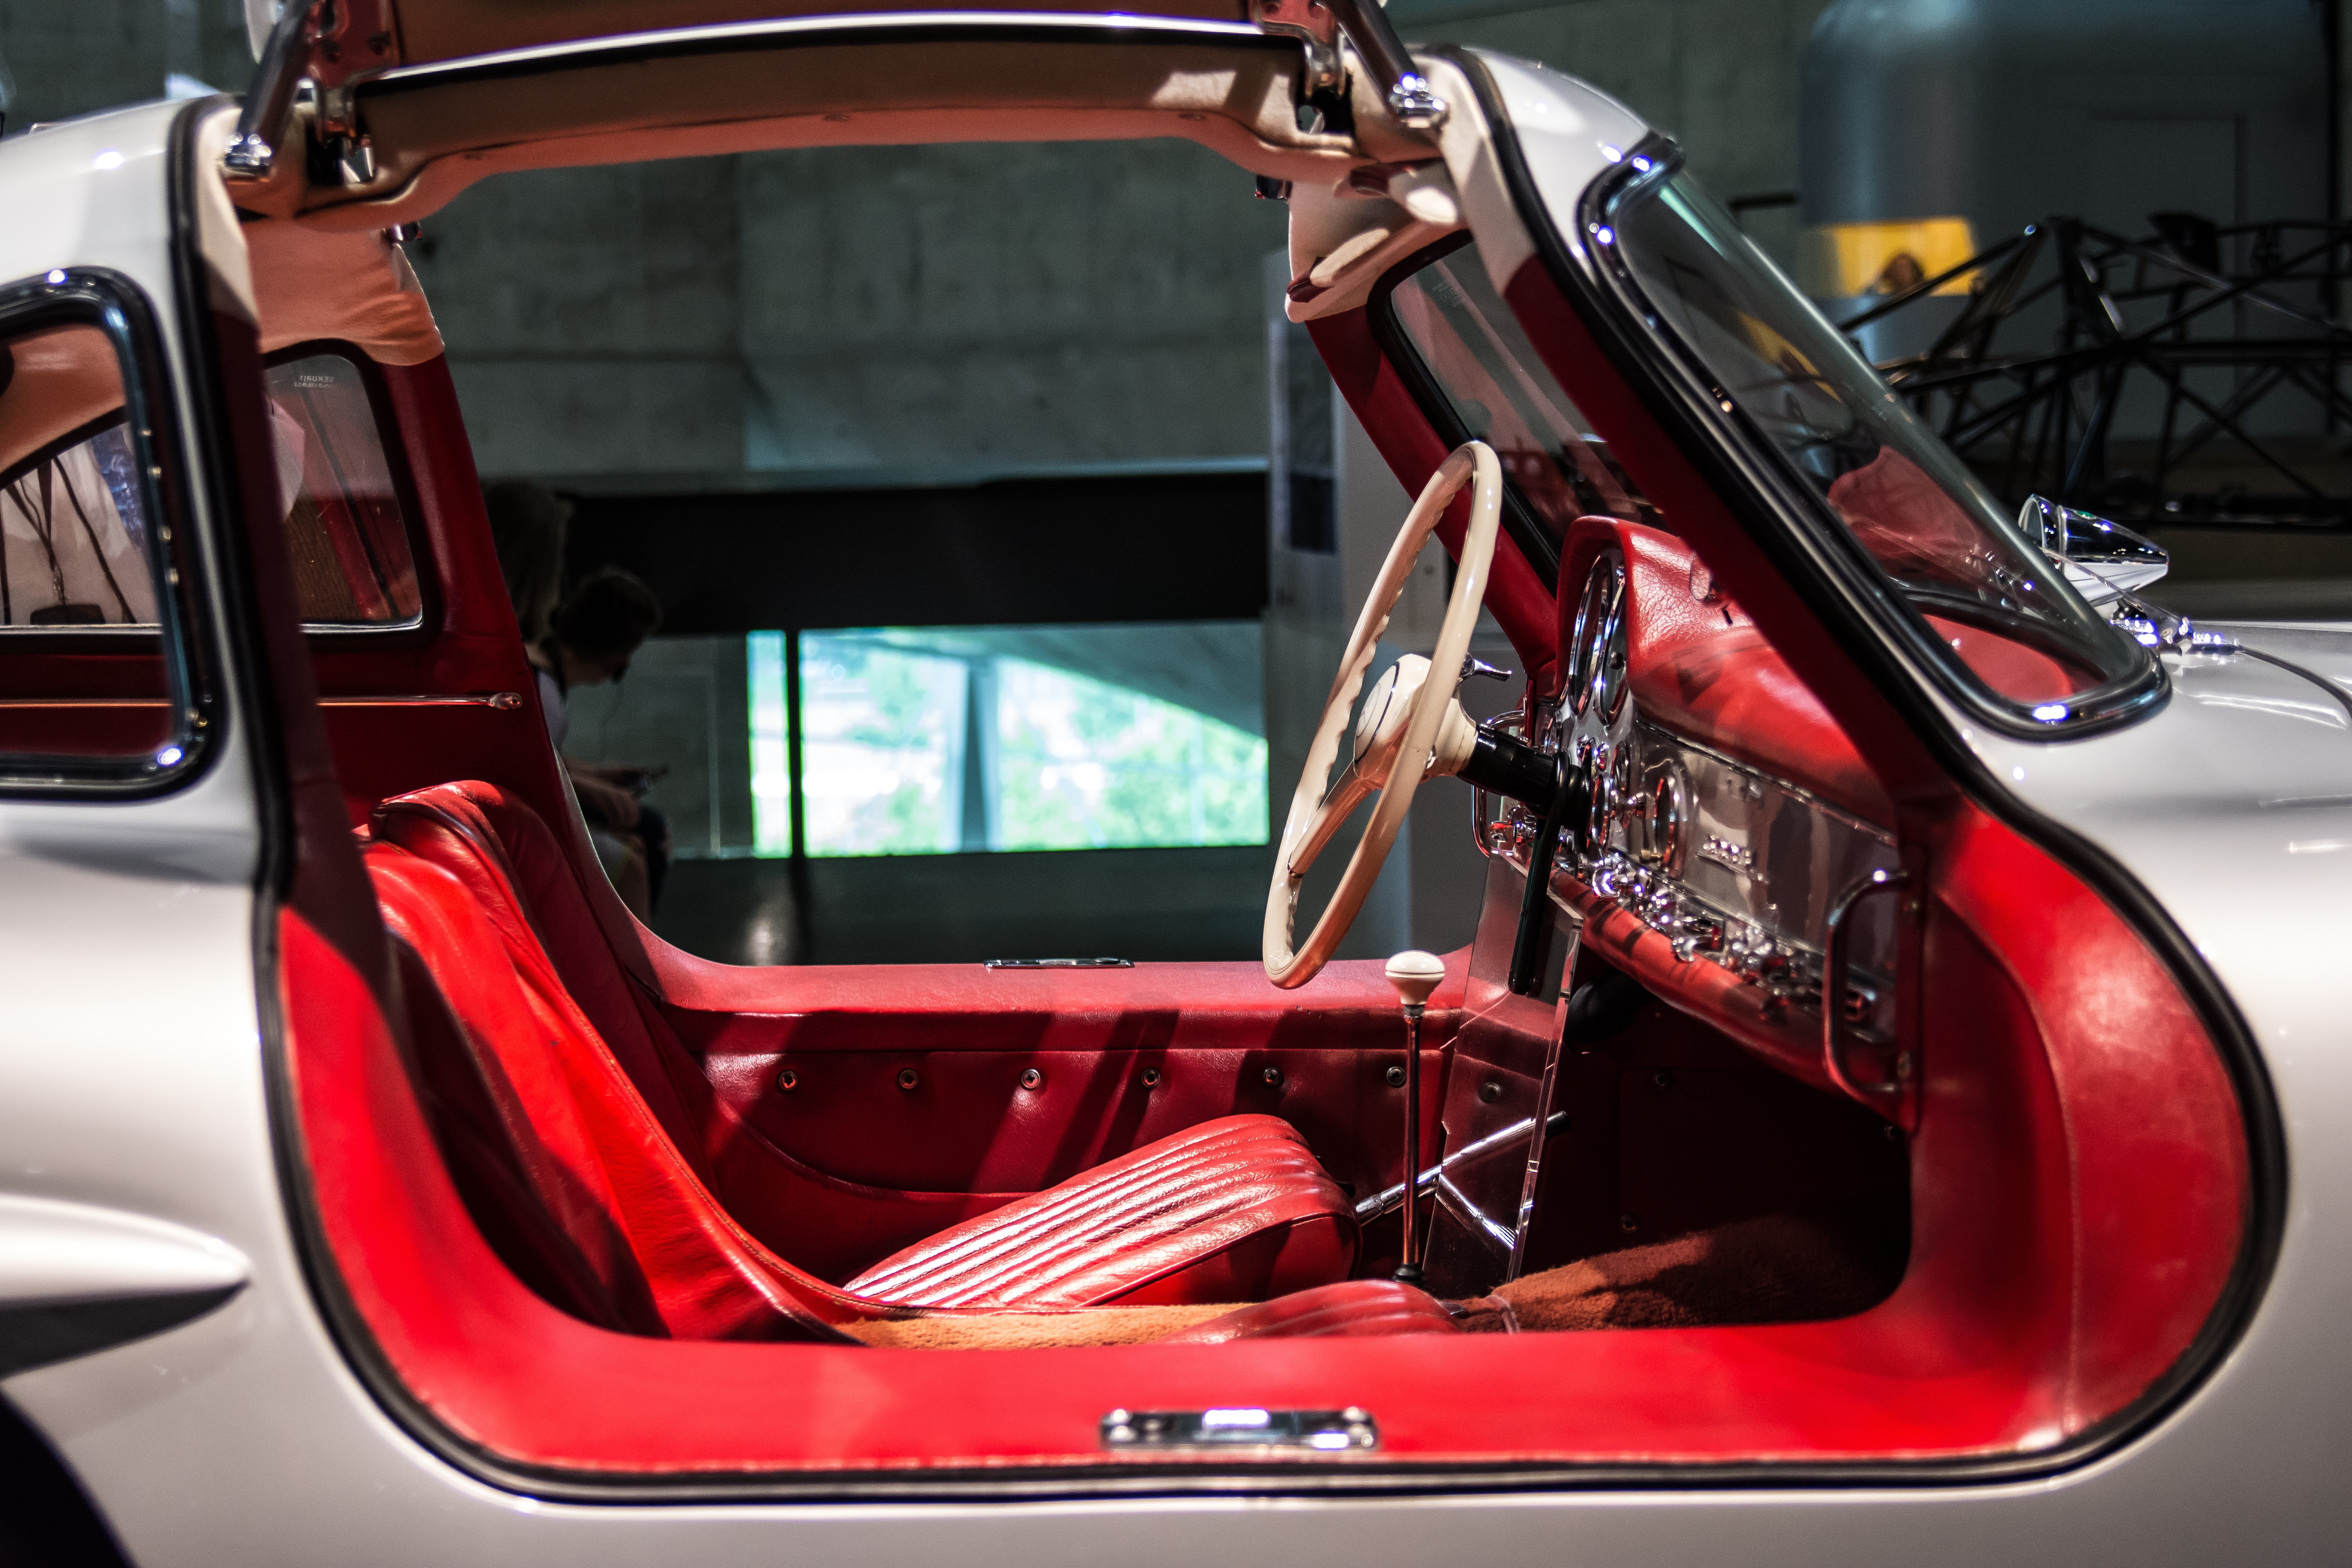
car, vintage, automobile, red, vehicle, sports car, motor vehicle, bumper, supercar, mercedesbenz, auto show, land vehicle, automobile make, automotive exterior, automotive design, luxury vehicle